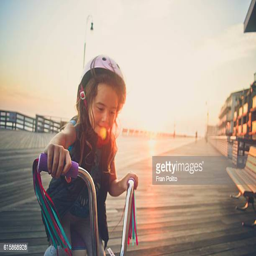
a girl riding her bike on the boardwalk at the beach .